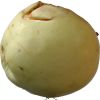
Label: Apple hit 1